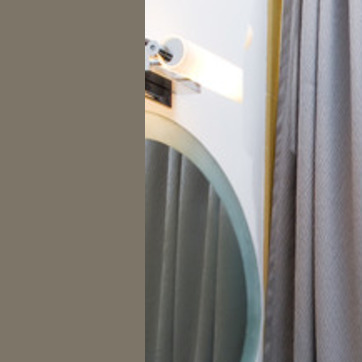
Material: mirror